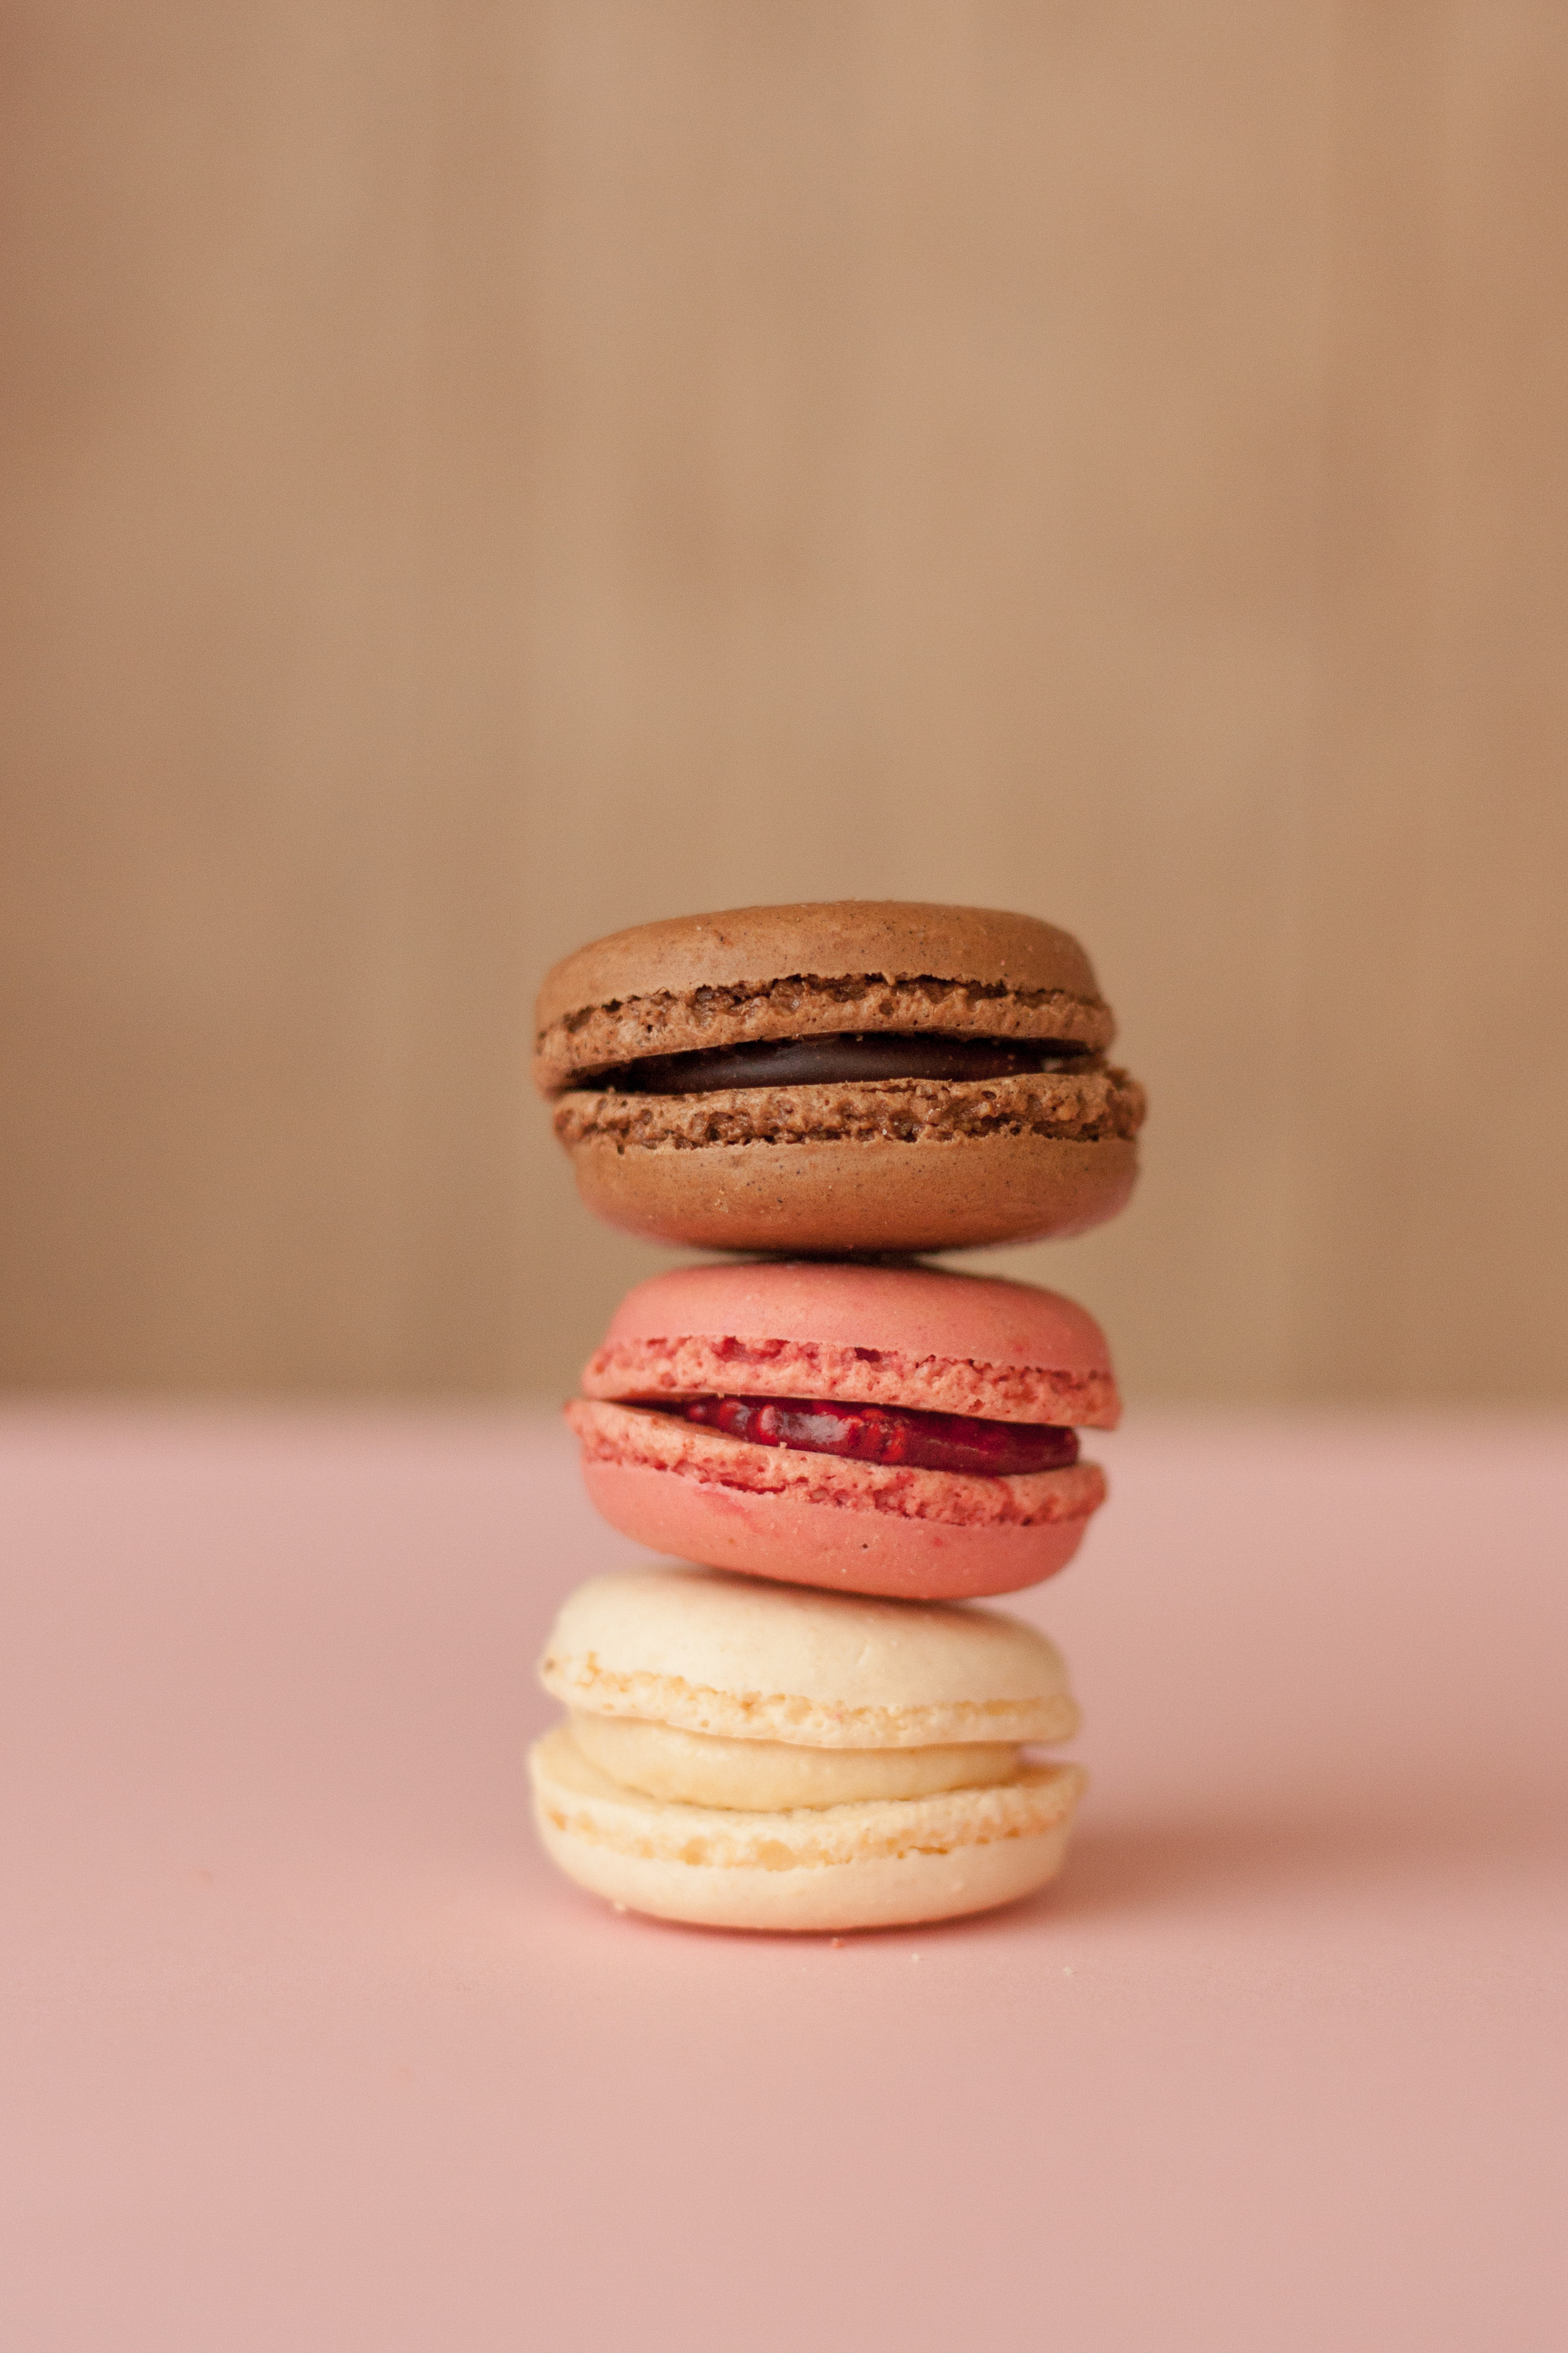
hand, sweet, food, produce, balance, baking, macaroon, dessert, variety, close up, french, cookies, treats, icing, sweetness, macarons, flavor, macaroons, snack food, cookies and crackers